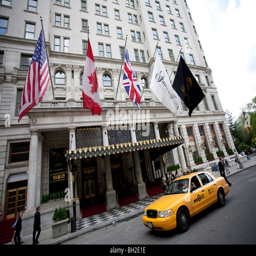
hotel as seen from the corner with a yellow taxi cab waiting before the entrance